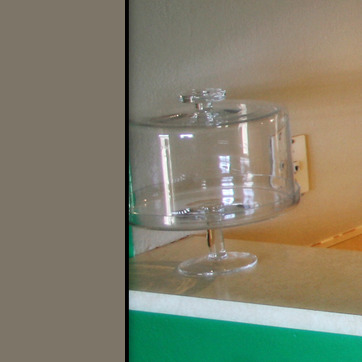
Material: glass